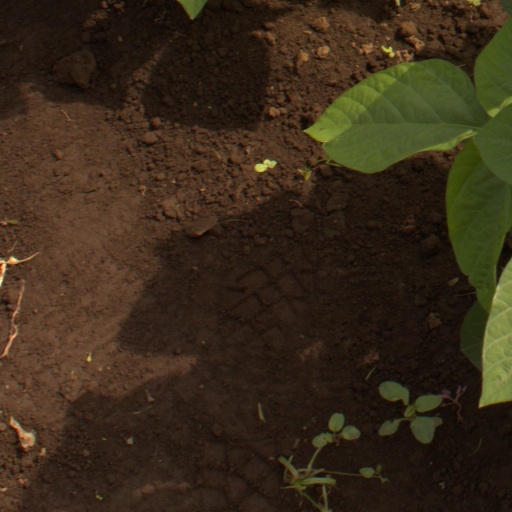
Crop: soybean